Love team

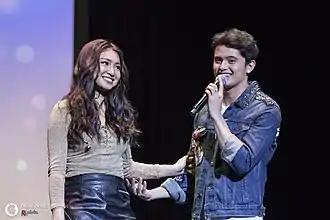
The Filipino on-screen couple "JaDine", formed by James Reid ("right") and Nadine Lustre ("left"), who were a romantic couple in real life, is an example of a love team.

In Philippine media, a love team (or loveteam) is an actor and actress depicted to the public as a romantic couple. Some of these onscreen pairs have become couples in real life.